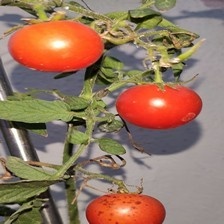
Label: tomato